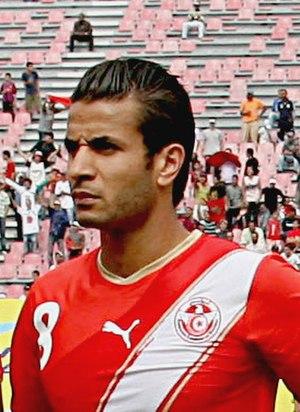
Khaled Korbi, joueur tunisien de football
La saison 2011-2012 de l'Espérance de Tunis est la 57ᵉ saison consécutive du club dans l'élite qui permet au club de disputer la Ligue I ainsi que la coupe de Tunisie. Le club joue aussi sa 18ᵉ Ligue des champions de la CAF en commençant par les seizièmes de finale.
La saison 2015-2016 du Raja Club Athletic est la soixante-septième saison de l'histoire du club.
La saison 2010-2011 de l'Espérance sportive de Tunis est la 56ᵉ saison consécutive du club dans l'élite qui permet au club de disputer la Ligue I ainsi que la coupe de Tunisie. Le club joue aussi sa 17ᵉ Ligue des champions de la CAF en commençant par les seizièmes de finale.
Khaled Korbi, né le 16 décembre 1985 à La Manouba, est un footballeur tunisien évoluant au poste de milieu défensif.